German colonization of Valdivia, Osorno and Llanquihue

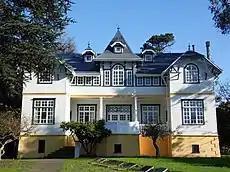
Casa Hollstein, an example of German-Chilean architecture in Osorno.

While Pre-German architecture of southern Chile was already different from that of Central Chile, the arrival of Germans "revolutionized" local architecture, giving it additional peculiarities. The introduction of German architecture elements into the local wooden architecture was possible due to the arrival of carpenters among the immigrants. The Germans introduced large dimension glass and developed industrial wallpaper. The German legacy is also reflected in the widespread use of stabilizing diagonals in the timber frame of houses.